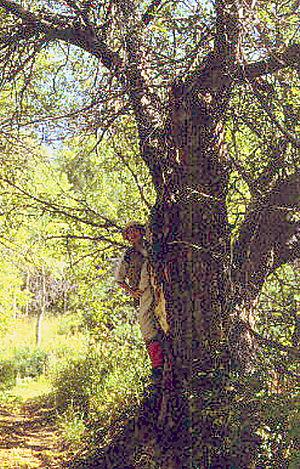
Malus sieversii est un pommier sauvage originaire des montagnes d'Asie centrale où il pousse en populations groupées qui forment des forêts de pommiers. Les barrières naturelles de ces régions montagneuses ont isolé l'espèce, favorisant ainsi une évolution intraspécifique. Malus sieversii est l'unique ancêtre de la plupart des cultivars de pommier domestique sauf pour certains cultivars peu nombreux issus d'hybridations principalement avec M. sylvestris ou Malus floribunda. L'espèce est aujourd'hui considérée comme vulnérable par l'Union internationale pour la conservation de la nature et est menacée autant par le réchauffement climatique que divers impacts anthropiques : touristification, pillage et biopiraterie, urbanisation. Ce pommier devant son existence et sa pérénnité aux caractéristiques géographiques, pédoclimatiques du Tian Shan ainsi qu'à l'absence totale de présence humaine propre aux forêts primaires, sa protection pose donc un défi unique : celui de conserver ces conditions exceptionnelles in situ.